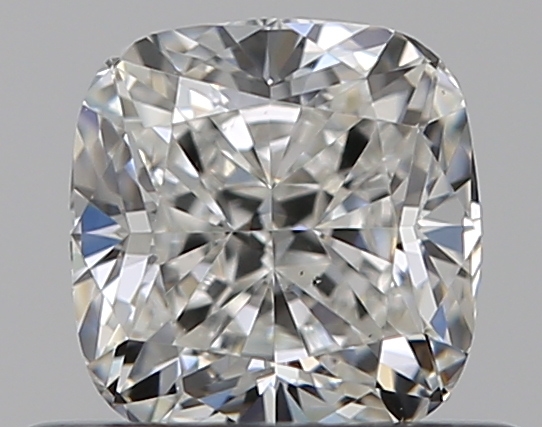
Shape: cushion
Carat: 0.53
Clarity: SI1
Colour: G
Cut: EX
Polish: VG
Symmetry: VG
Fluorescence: N
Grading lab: GIA
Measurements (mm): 4.64 x 4.48 x 3.01